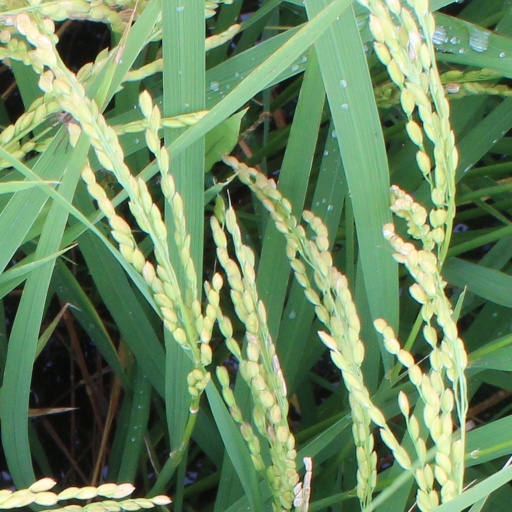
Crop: rice